Sergio Noja Noseda

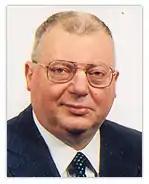
Sergio Noja Noseda.

Sergio Noja Noseda (7 July 193131 January 2008) was an Italian professor of Arabic language and literature and Sharia.